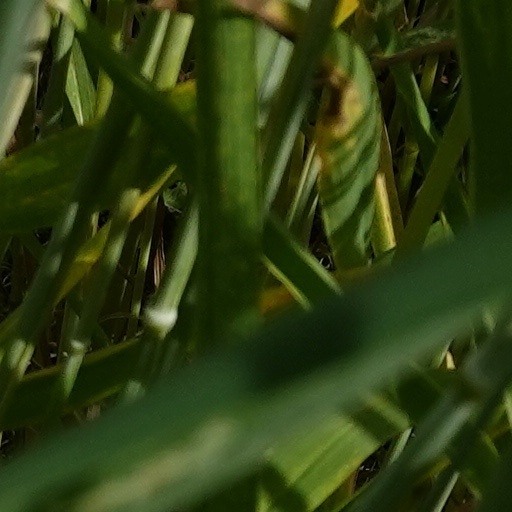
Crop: wheat